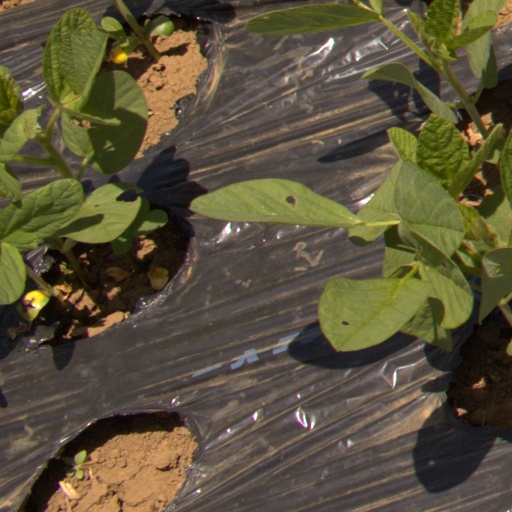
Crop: Jerusalem artichoke